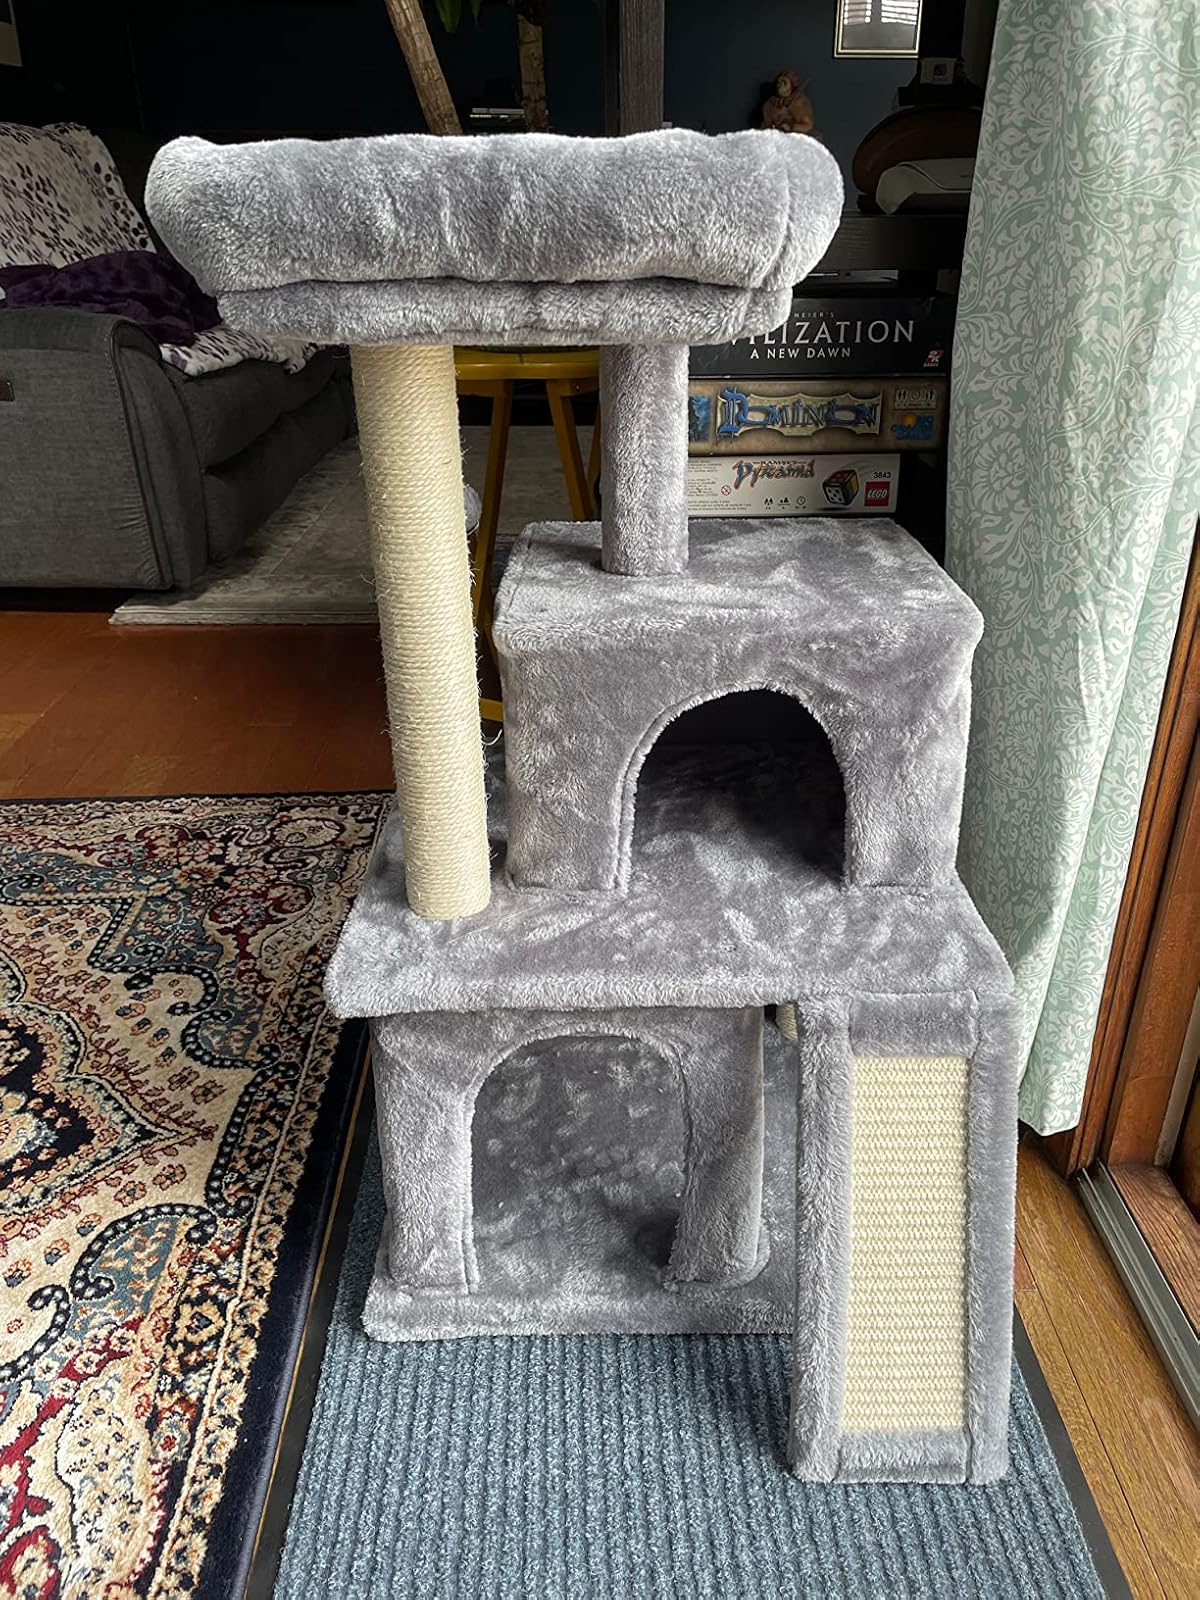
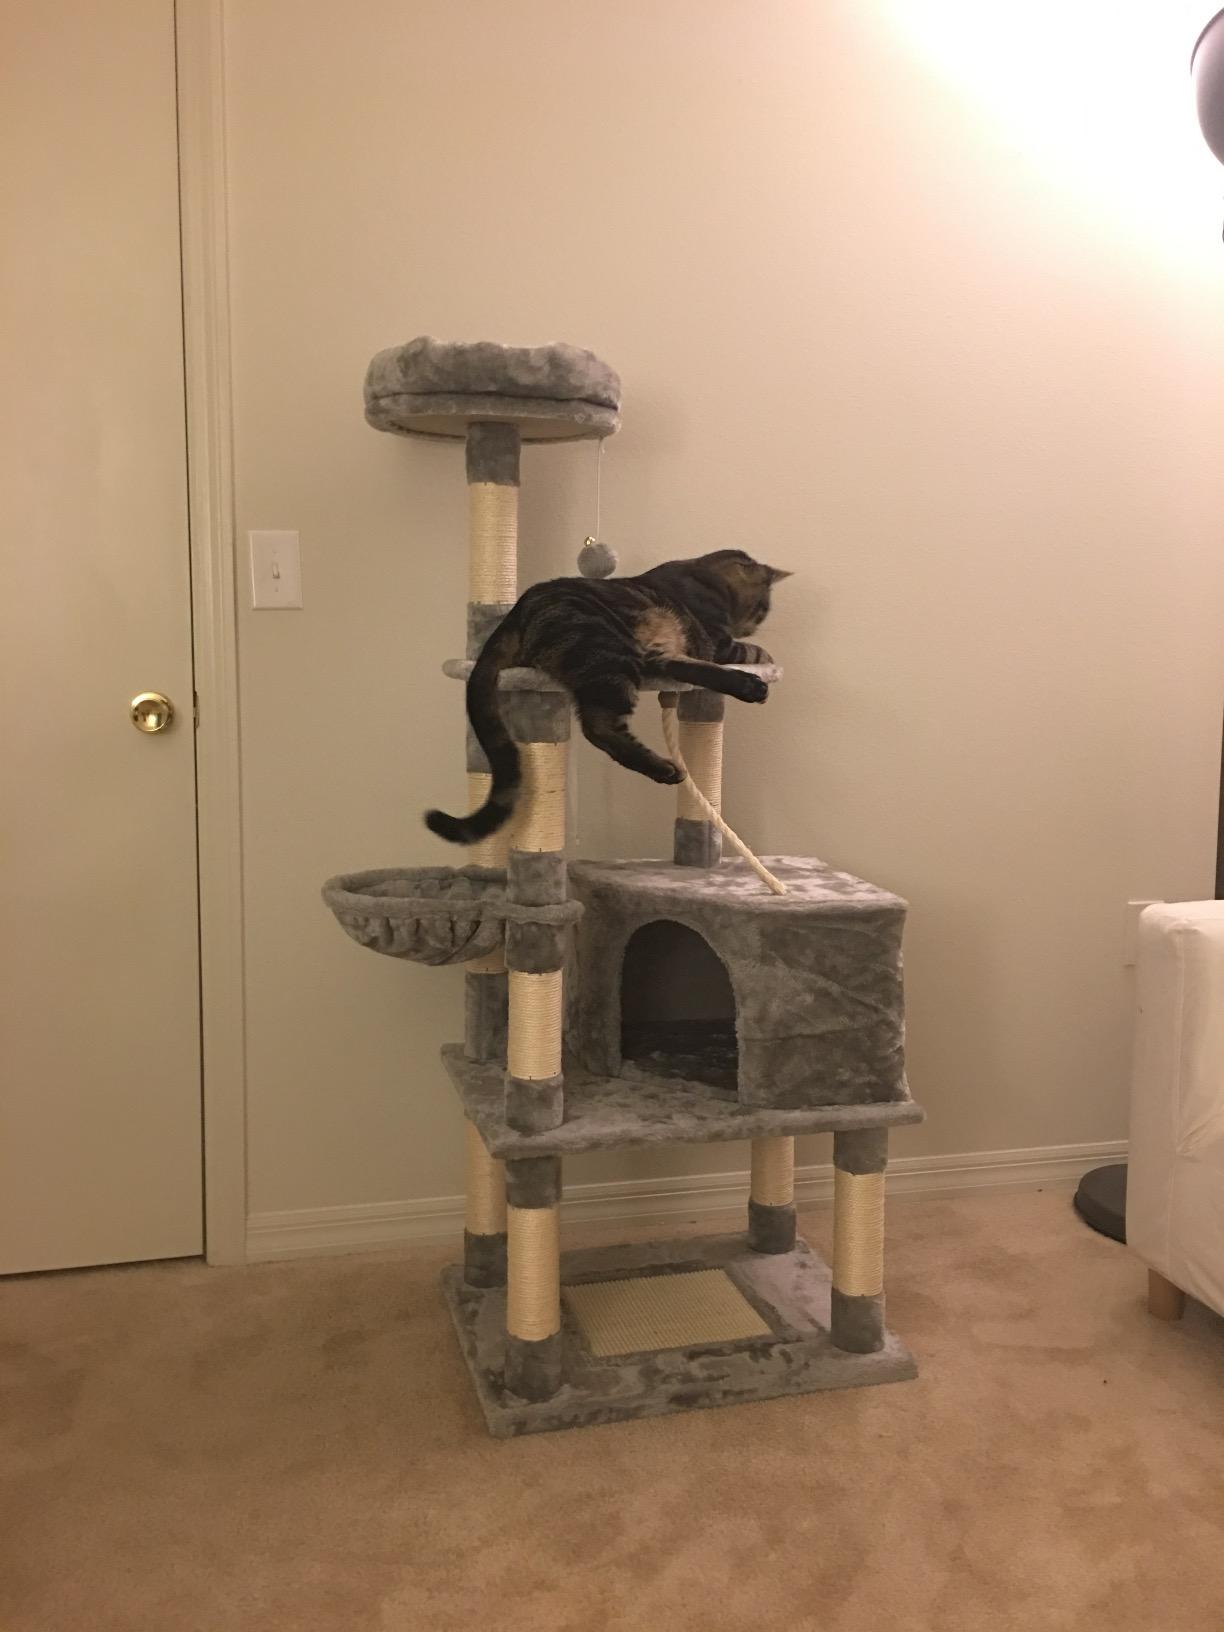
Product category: items_cat tree
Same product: no